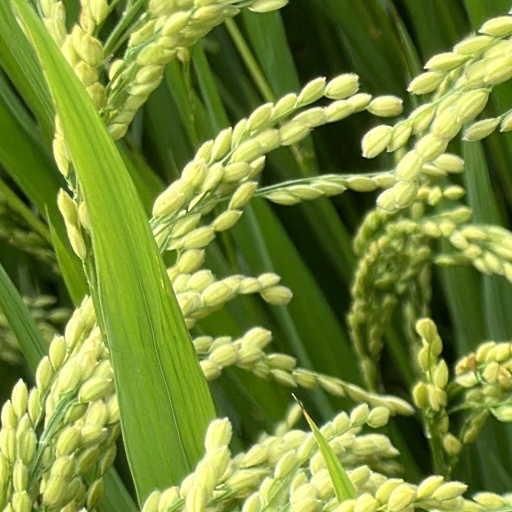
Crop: rice